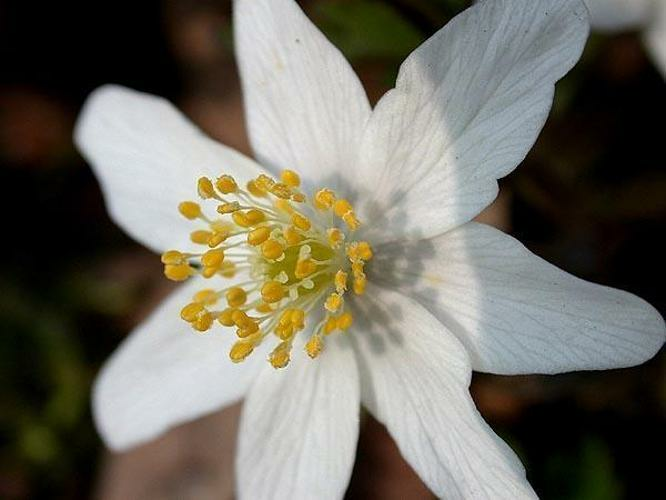
Flower: windflower